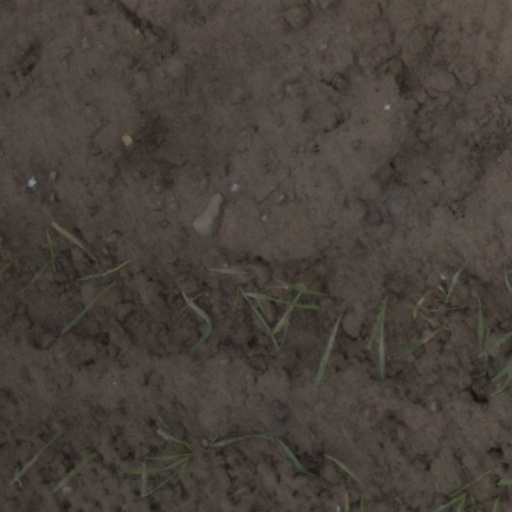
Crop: wheat